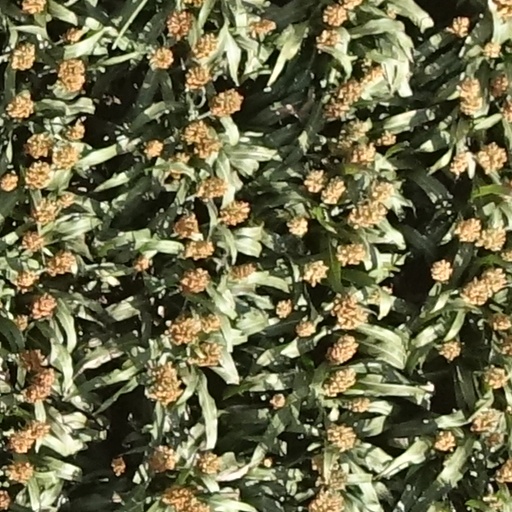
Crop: sorghum